Wrap Up

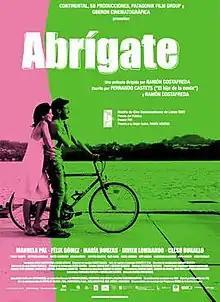
Poster

Wrap Up is a 2007 comedy film directed and written by Ramón Costafreda.